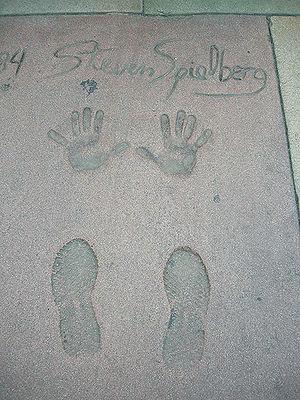
Steven Spielberg /ˈstiːvən ˈspiːlbɝɡ/ est un réalisateur, scénariste et producteur de cinéma américain, né le 18 décembre 1946 à Cincinnati.